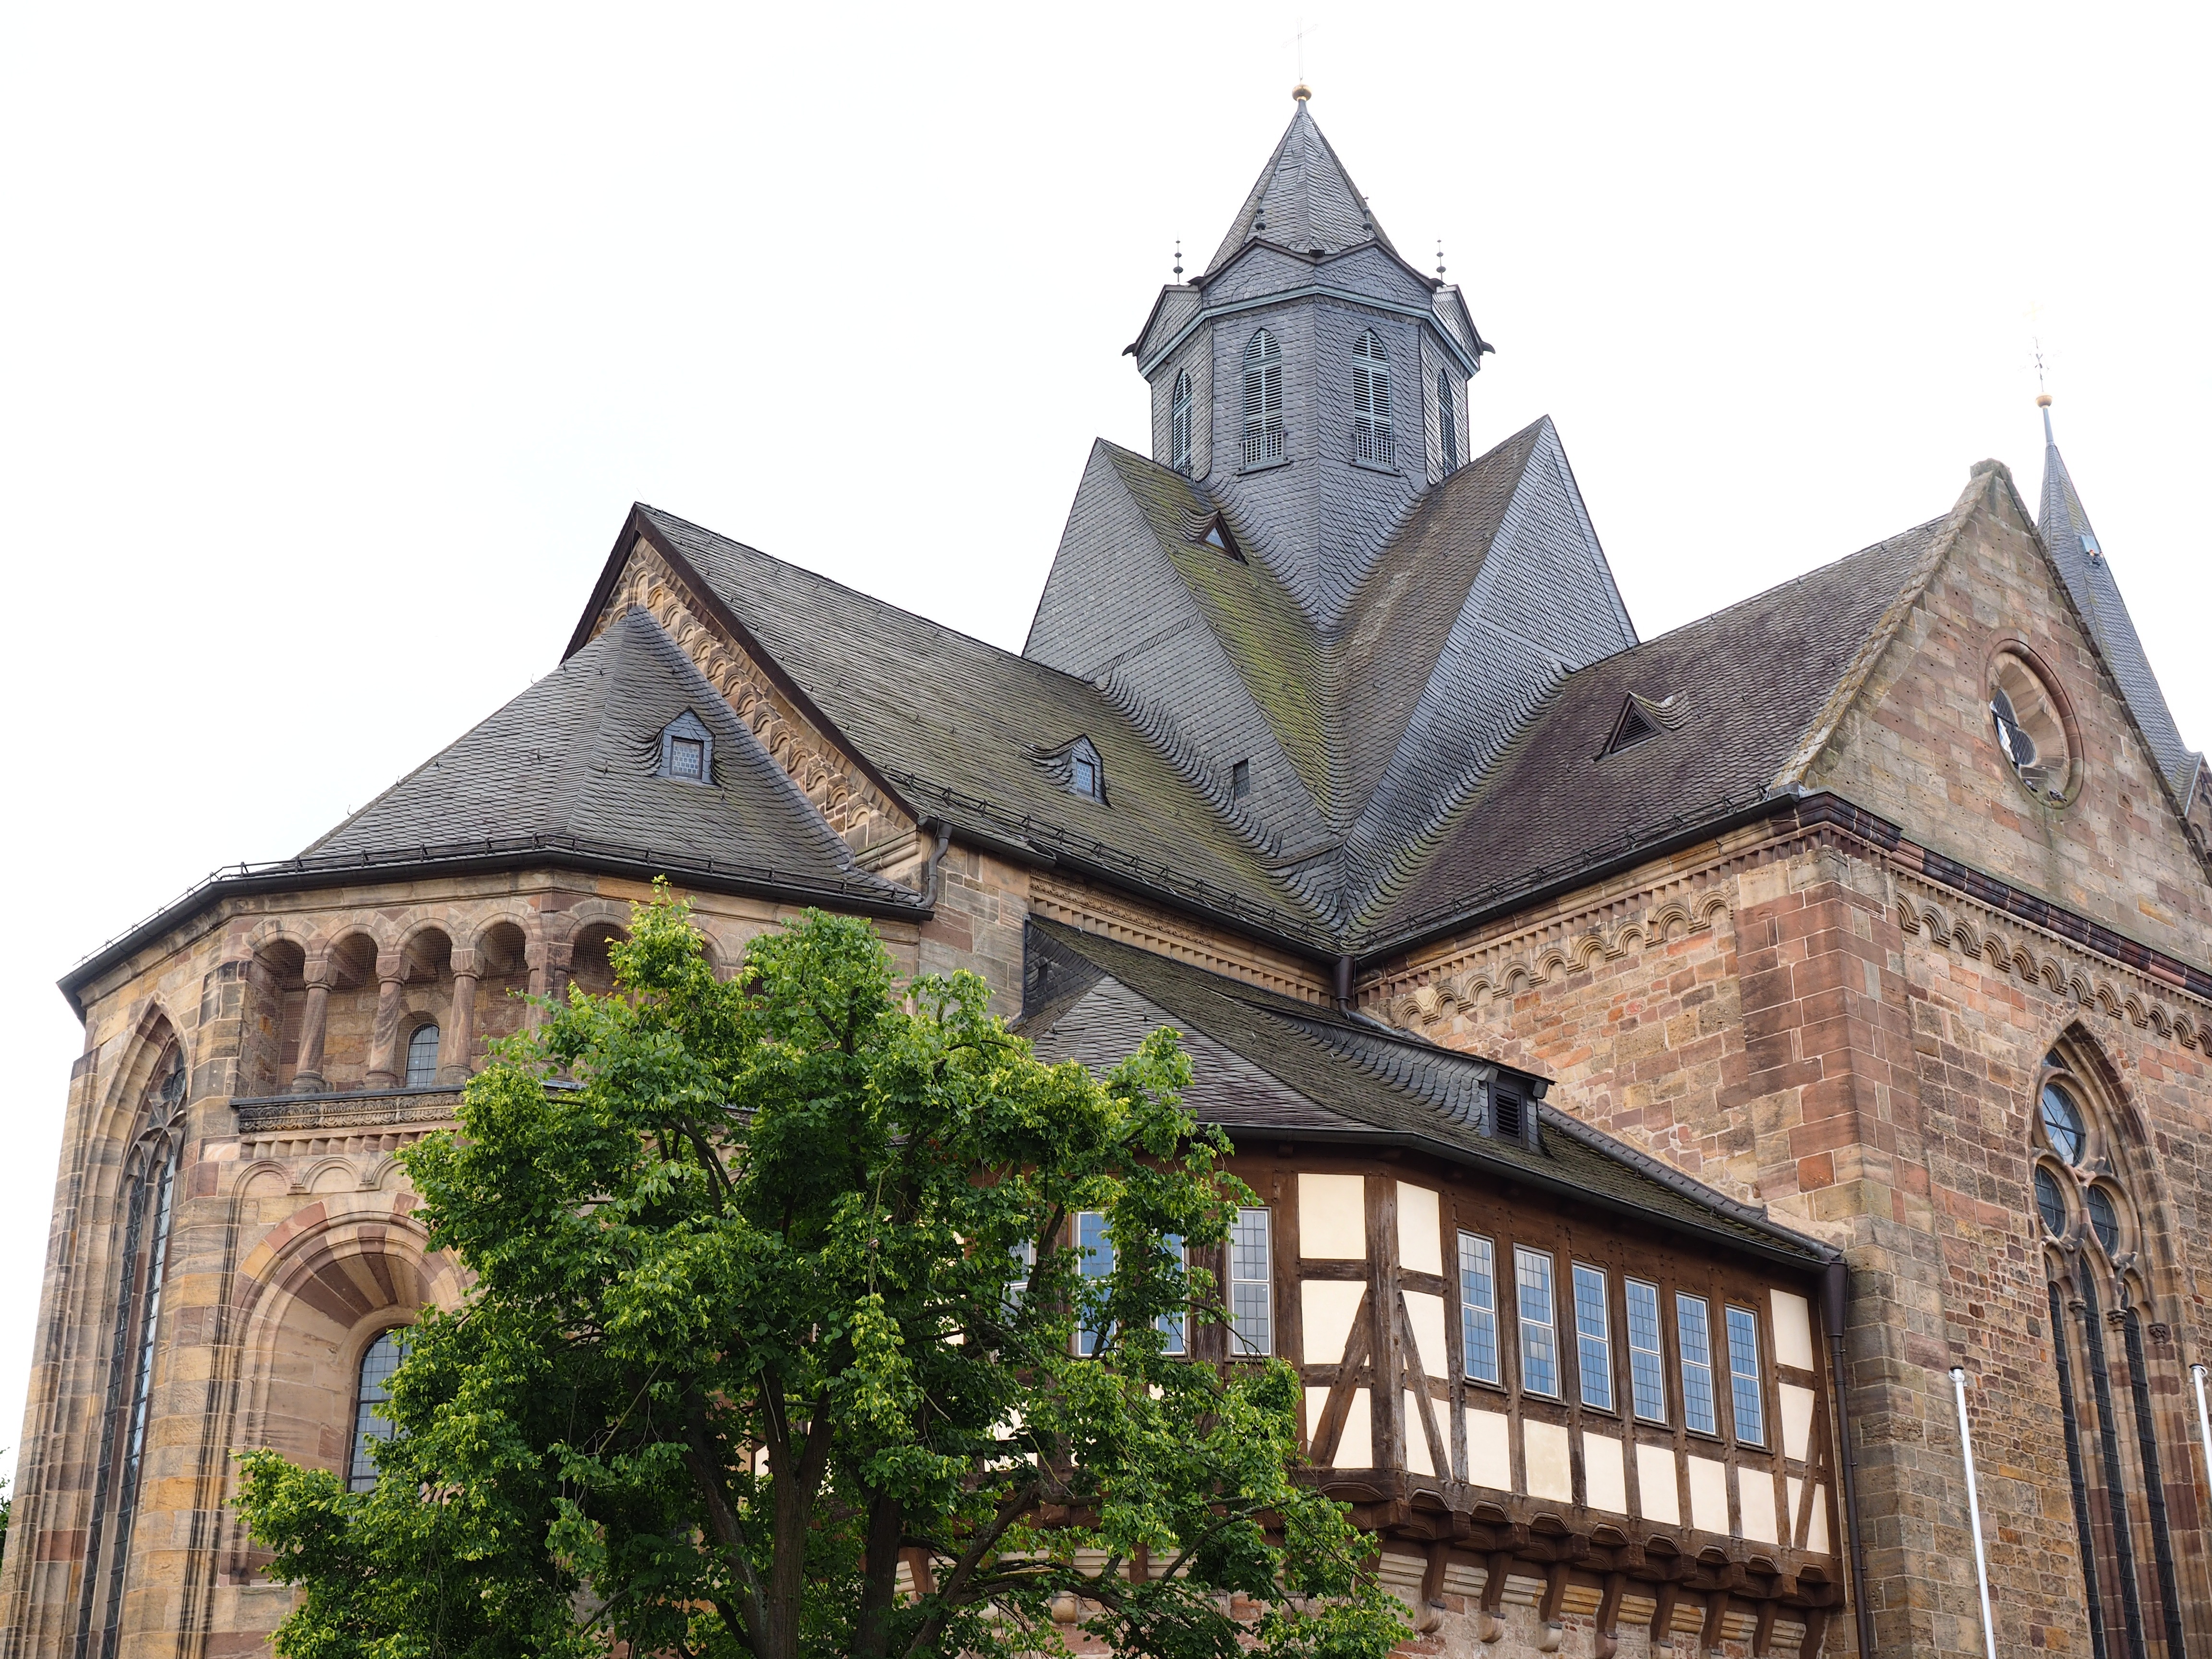
building, tower, facade, church, chapel, gothic, place of worship, monastery, estate, dom, fritzlar, fritzlar cathedral